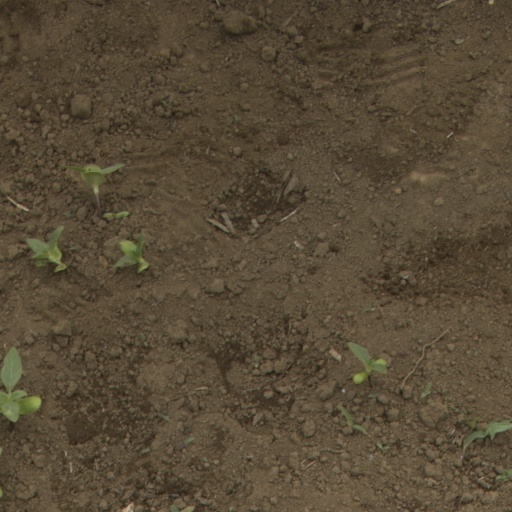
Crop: Jerusalem artichoke